Kaarina Suonio

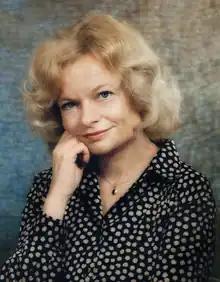
Suonio in 1986

Kaarina Elisabeth Suonio ( Brusiin; born 7 February 1941) is a Finnish retired politician and psychologist. She represented Helsinki in the Parliament of Finland from 1975 to 1986 as a member of the Social Democratic Party. From 1982 to 1986, she was Finland's minister of education, and from 1994 to 1997, she was the last governor of Häme Province prior to its merger with other provinces.